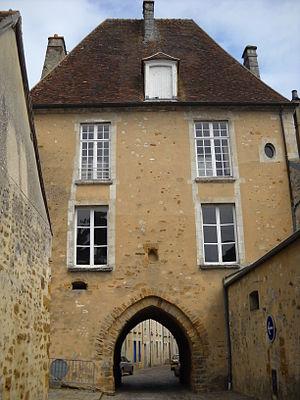
Le Portail Saint-Denis (XII-XVIe s.), à Mortagne-au-Perche, Orne, France.
Mortagne-au-Perche est une commune française, située dans le département de l'Orne en région Normandie, peuplée de 3 818 habitants.